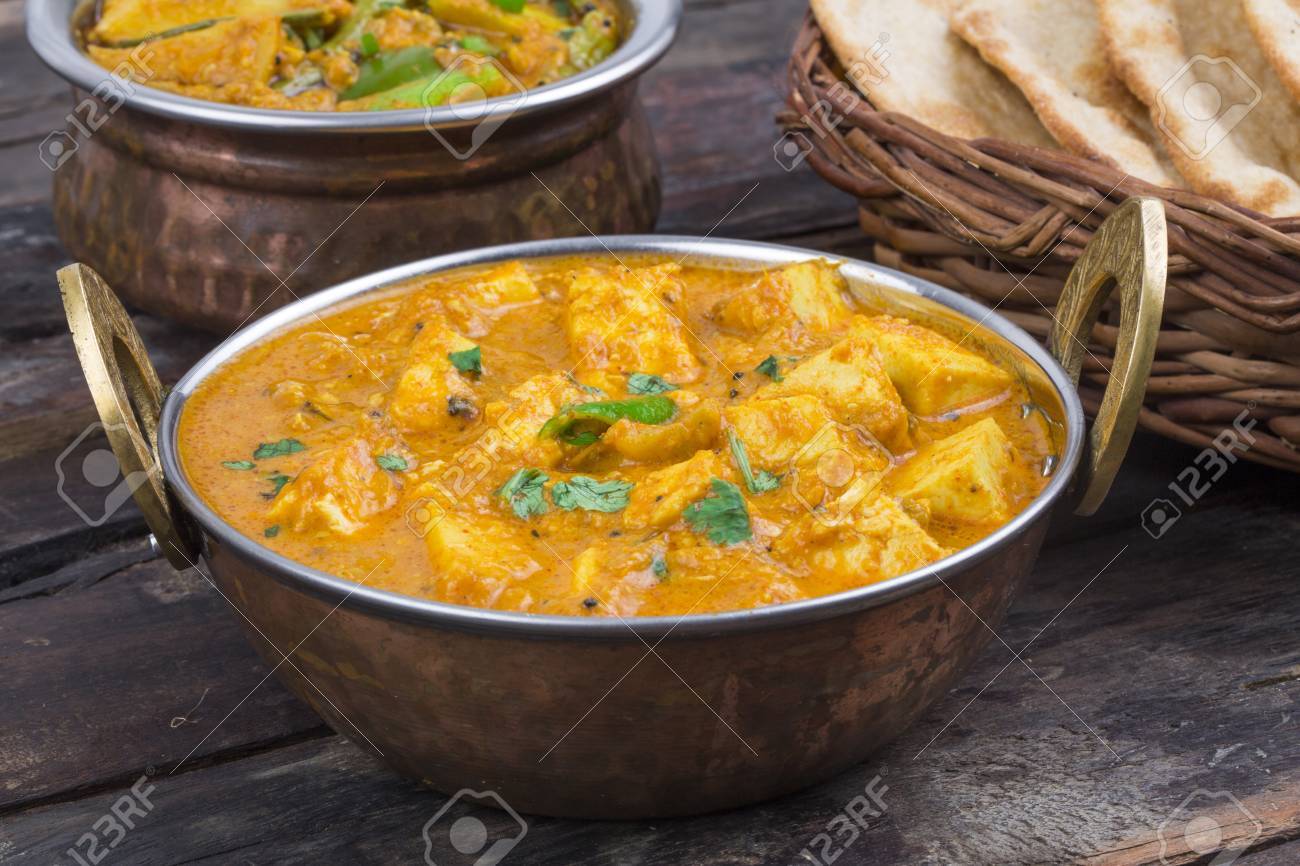
Dish: kadai_paneer